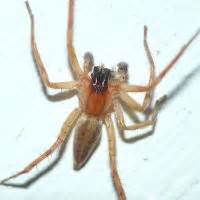
Label: spider